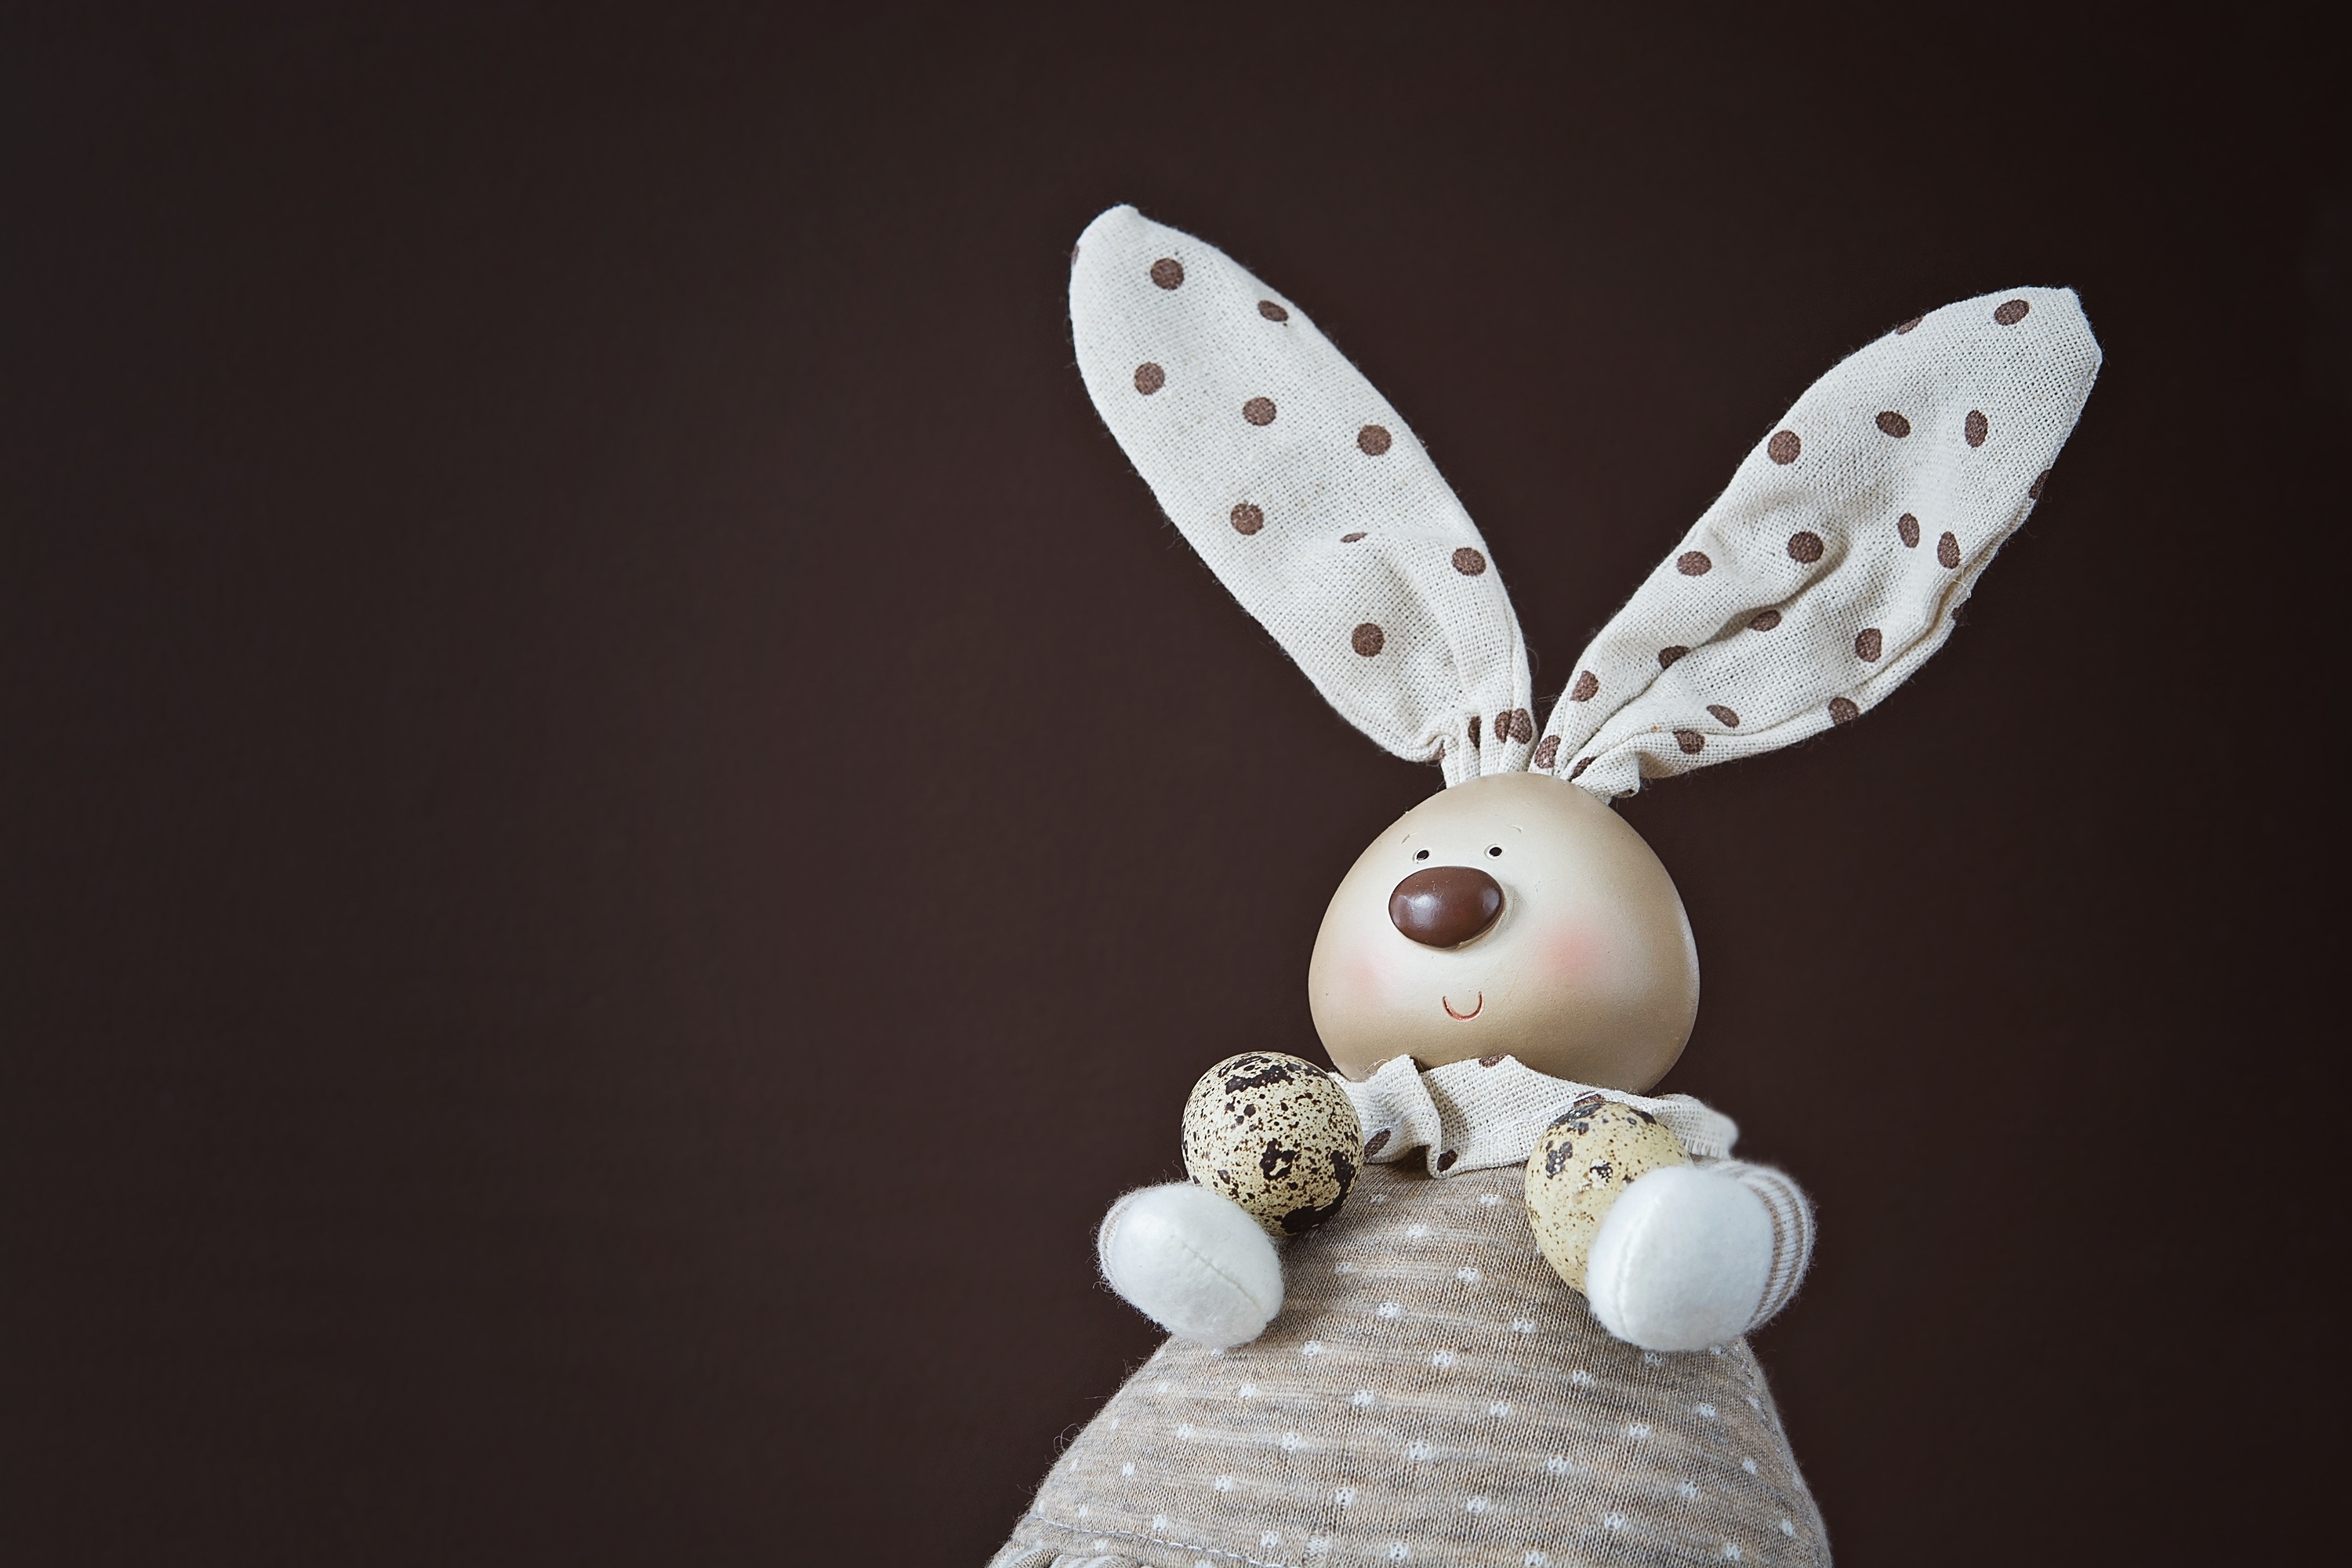
white, decoration, insect, brown, close, deco, easter, easter bunny, text freedom, long ears, quail eggs, deco hase